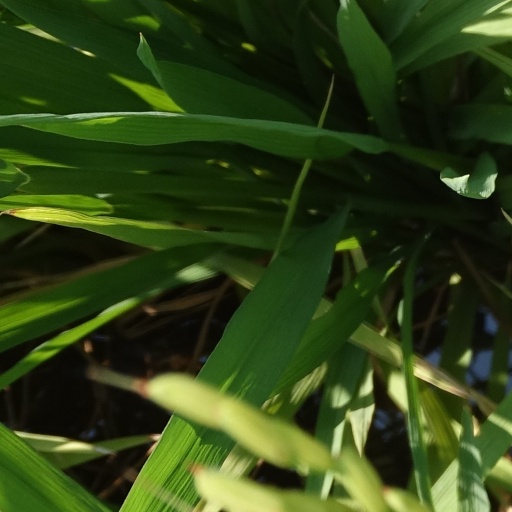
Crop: rice